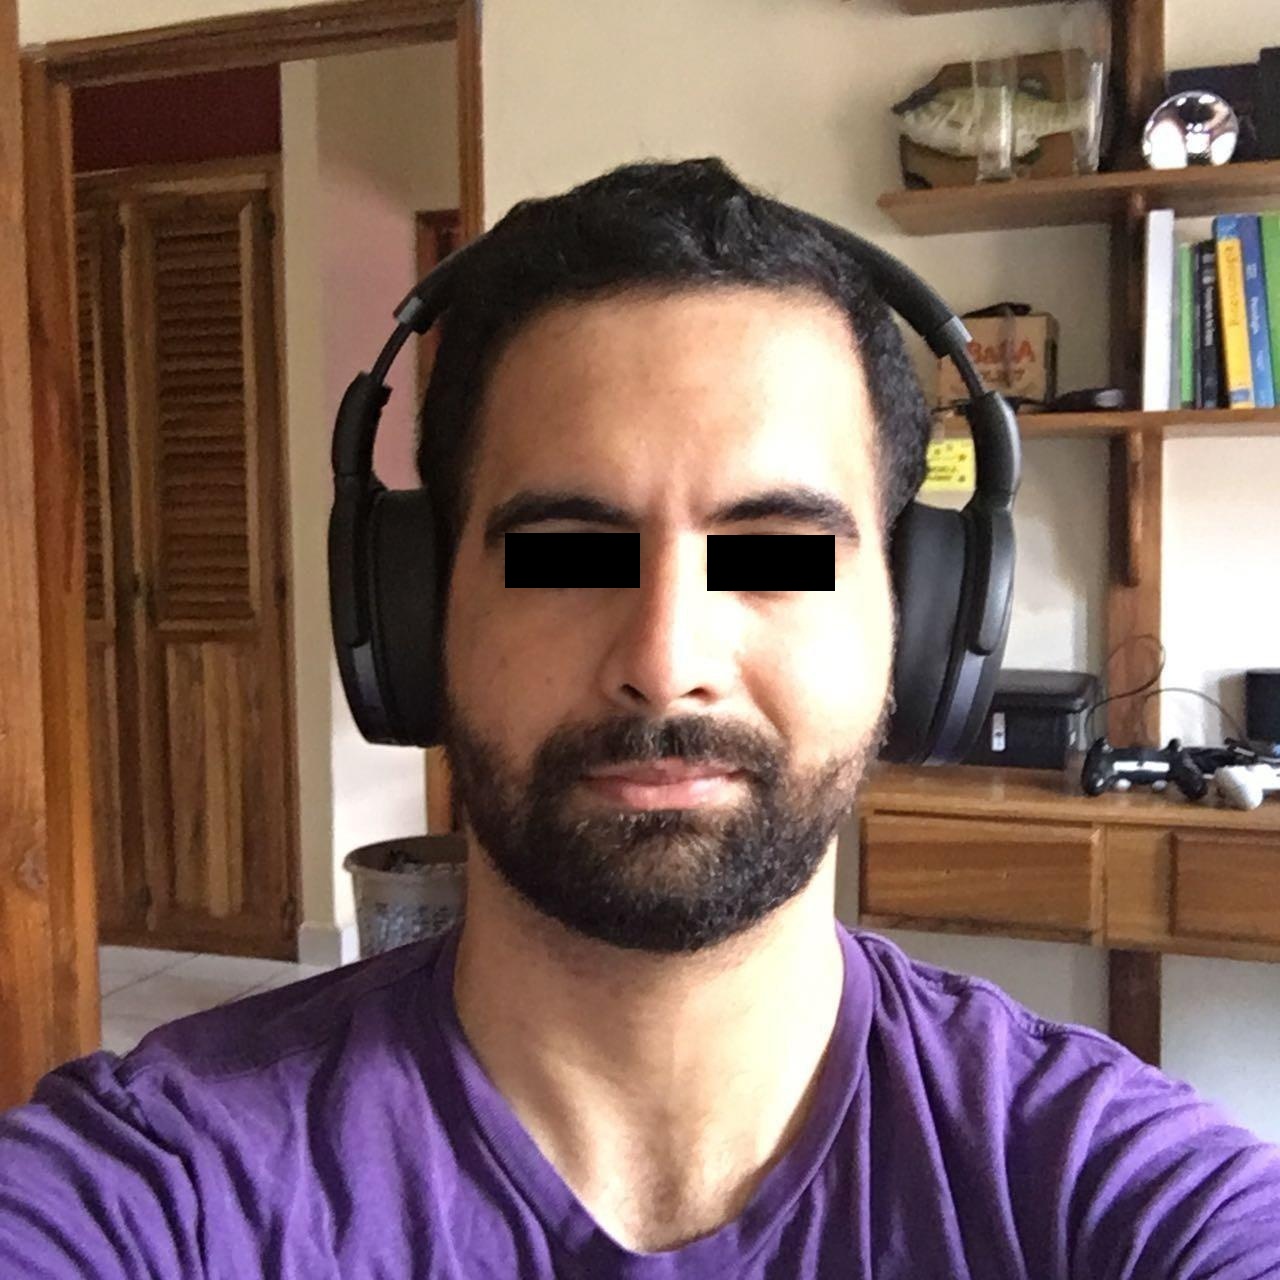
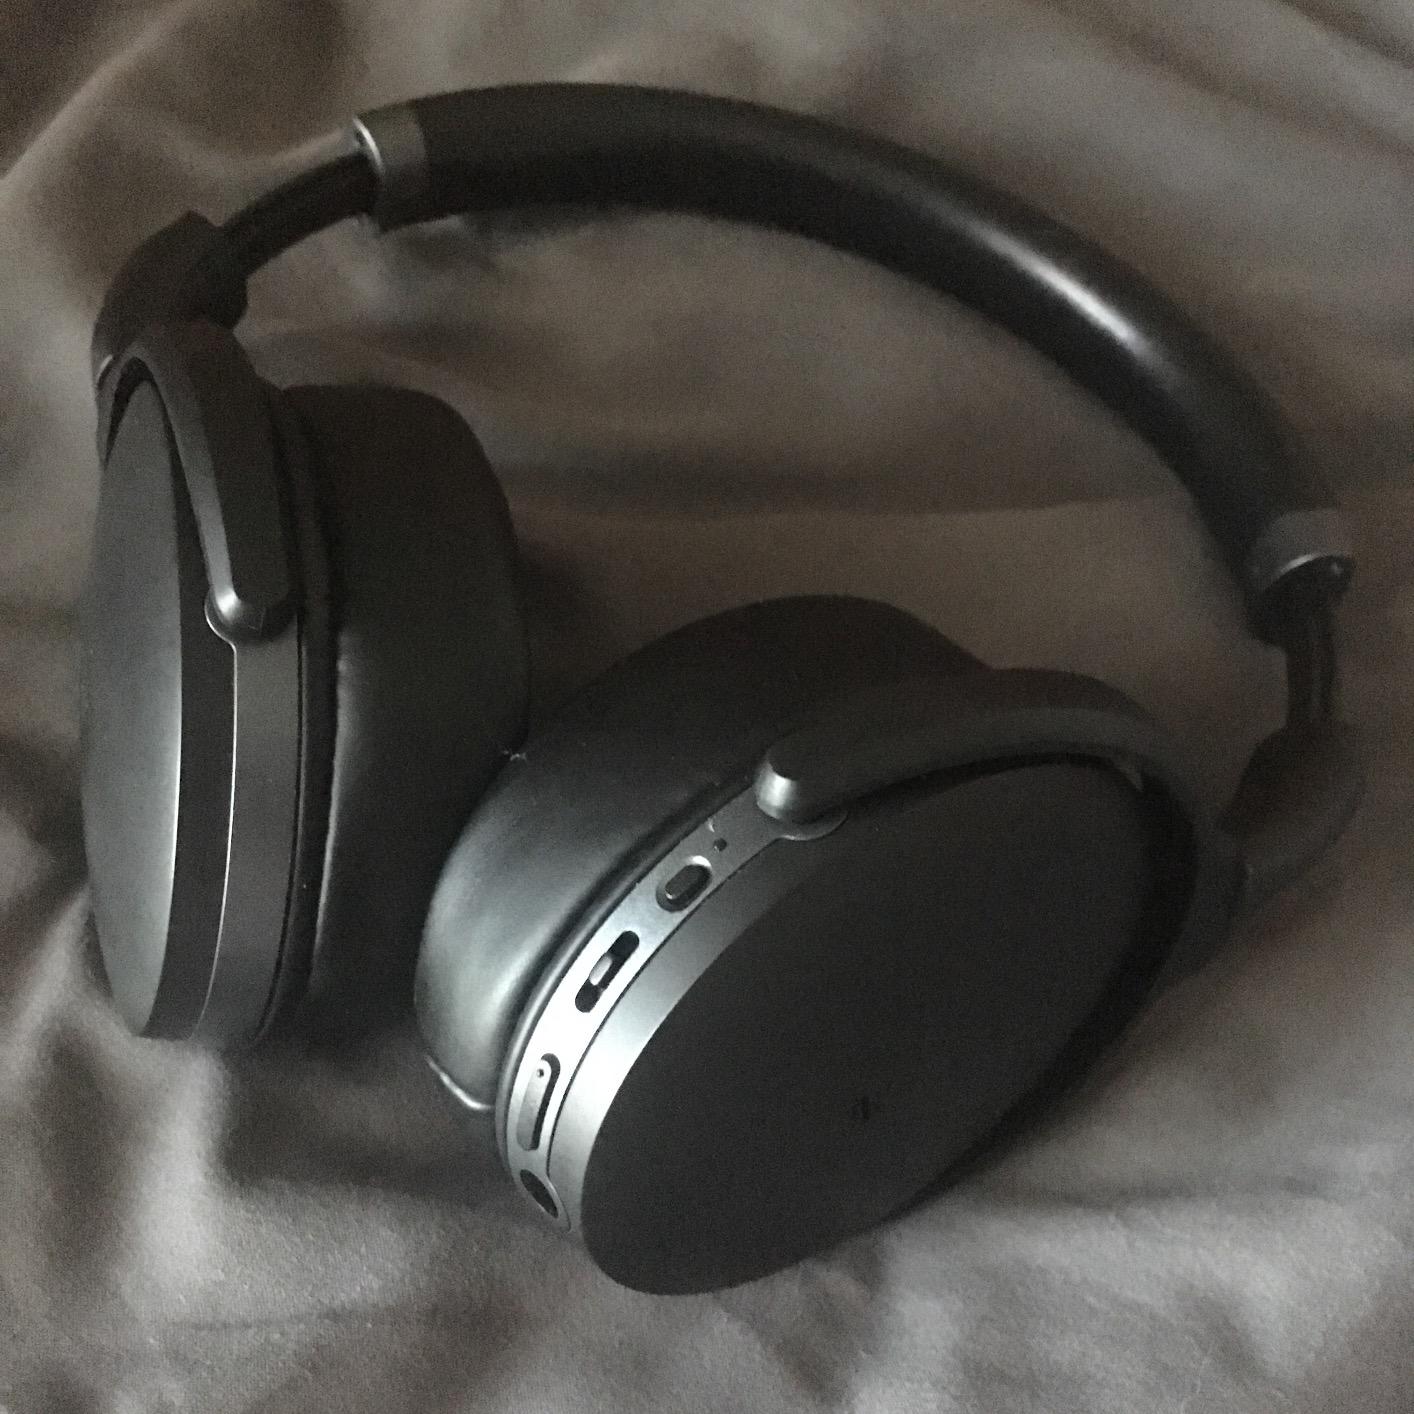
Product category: headphones
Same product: yes